Yugoslav Wars

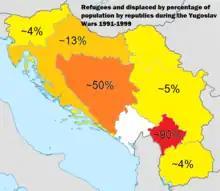
Map of refugees and IDs as percentage of total population per republic during the Yugoslav Wars

The Yugoslav armed forces had disintegrated into a largely Serb-dominated military force. The JNA opposed the Bosnian-majority led government's agenda for independence, and along with other armed nationalist Serb militant forces attempted to prevent Bosnian citizens from voting in the 1992 referendum on independence. They failed to persuade people not to vote, and instead the intimidating atmosphere combined with a Serb boycott of the vote resulted in a resounding 99% vote in support for independence.